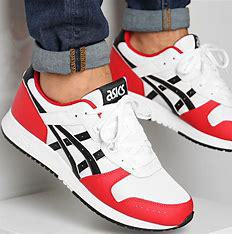
Brand: Asics
Model: Lyte Classic